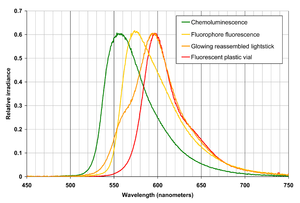
Un bâton lumineux aussi appelé SnapLight ou Cyalume est un objet destiné à produire de la lumière pour l'éclairage ou la signalisation.